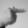
ASL letter: T